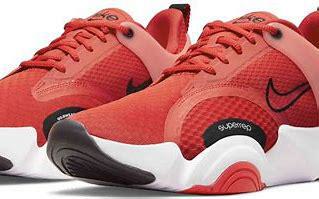
Brand: Nike
Model: Superrep Go